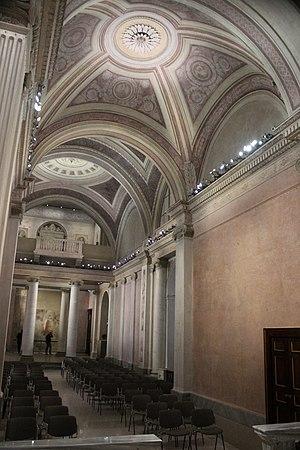
L'expression Gothique lombard définit une période artistique entre la seconde moitié du XIIIᵉ et la première moitié du XVᵉ siècle concernant la région lombarde, en particulier la ville de Milan. Ce style gothique, initialement introduit dans le territoire milanais par les moines cisterciens, est le langage artistique principal du vaste programme de patronage des Visconti, seigneurs de Milan, dont la domination sur la ville est généralement associée à la période gothique milanaise.